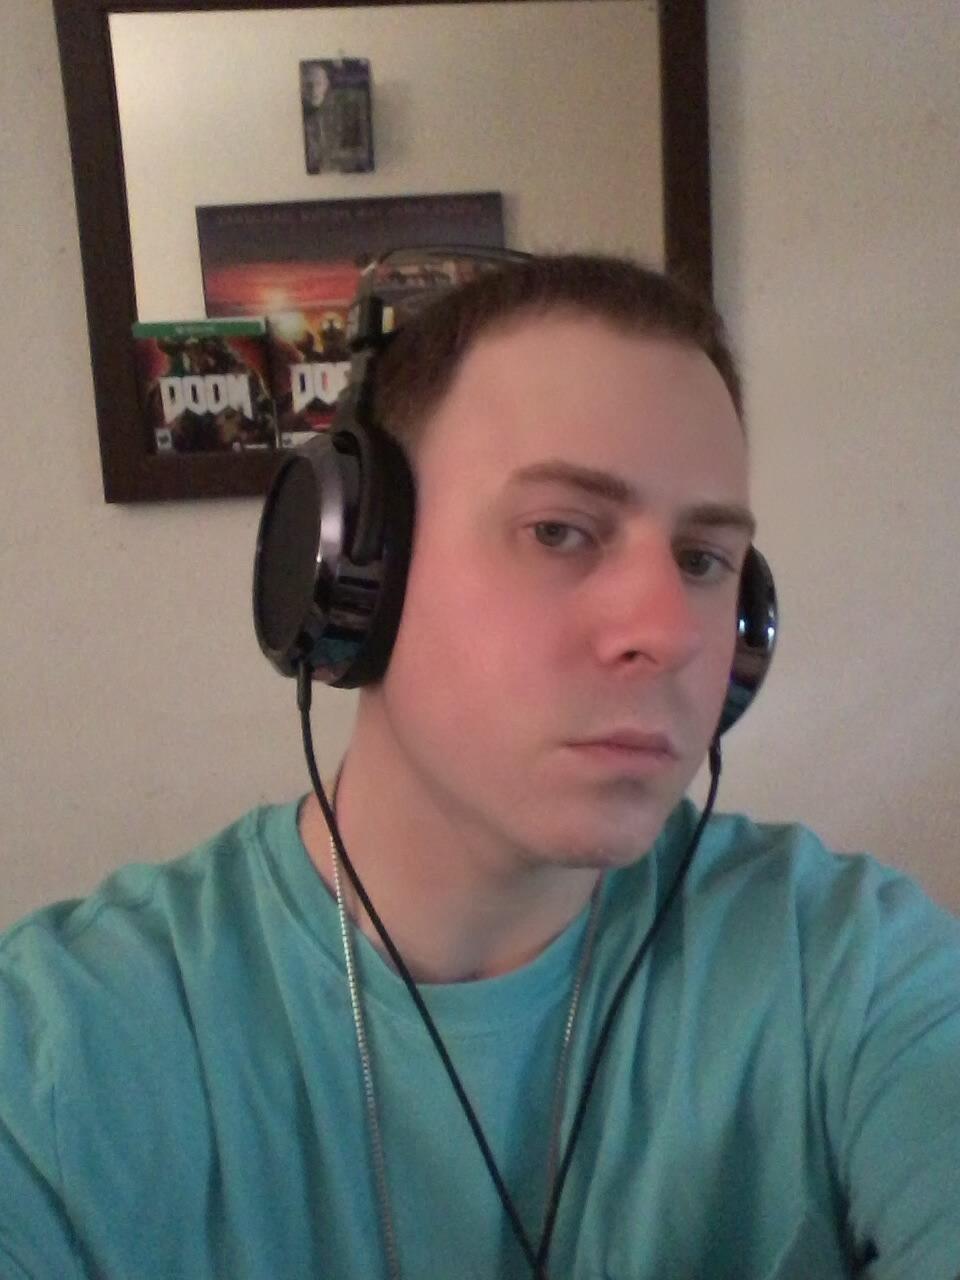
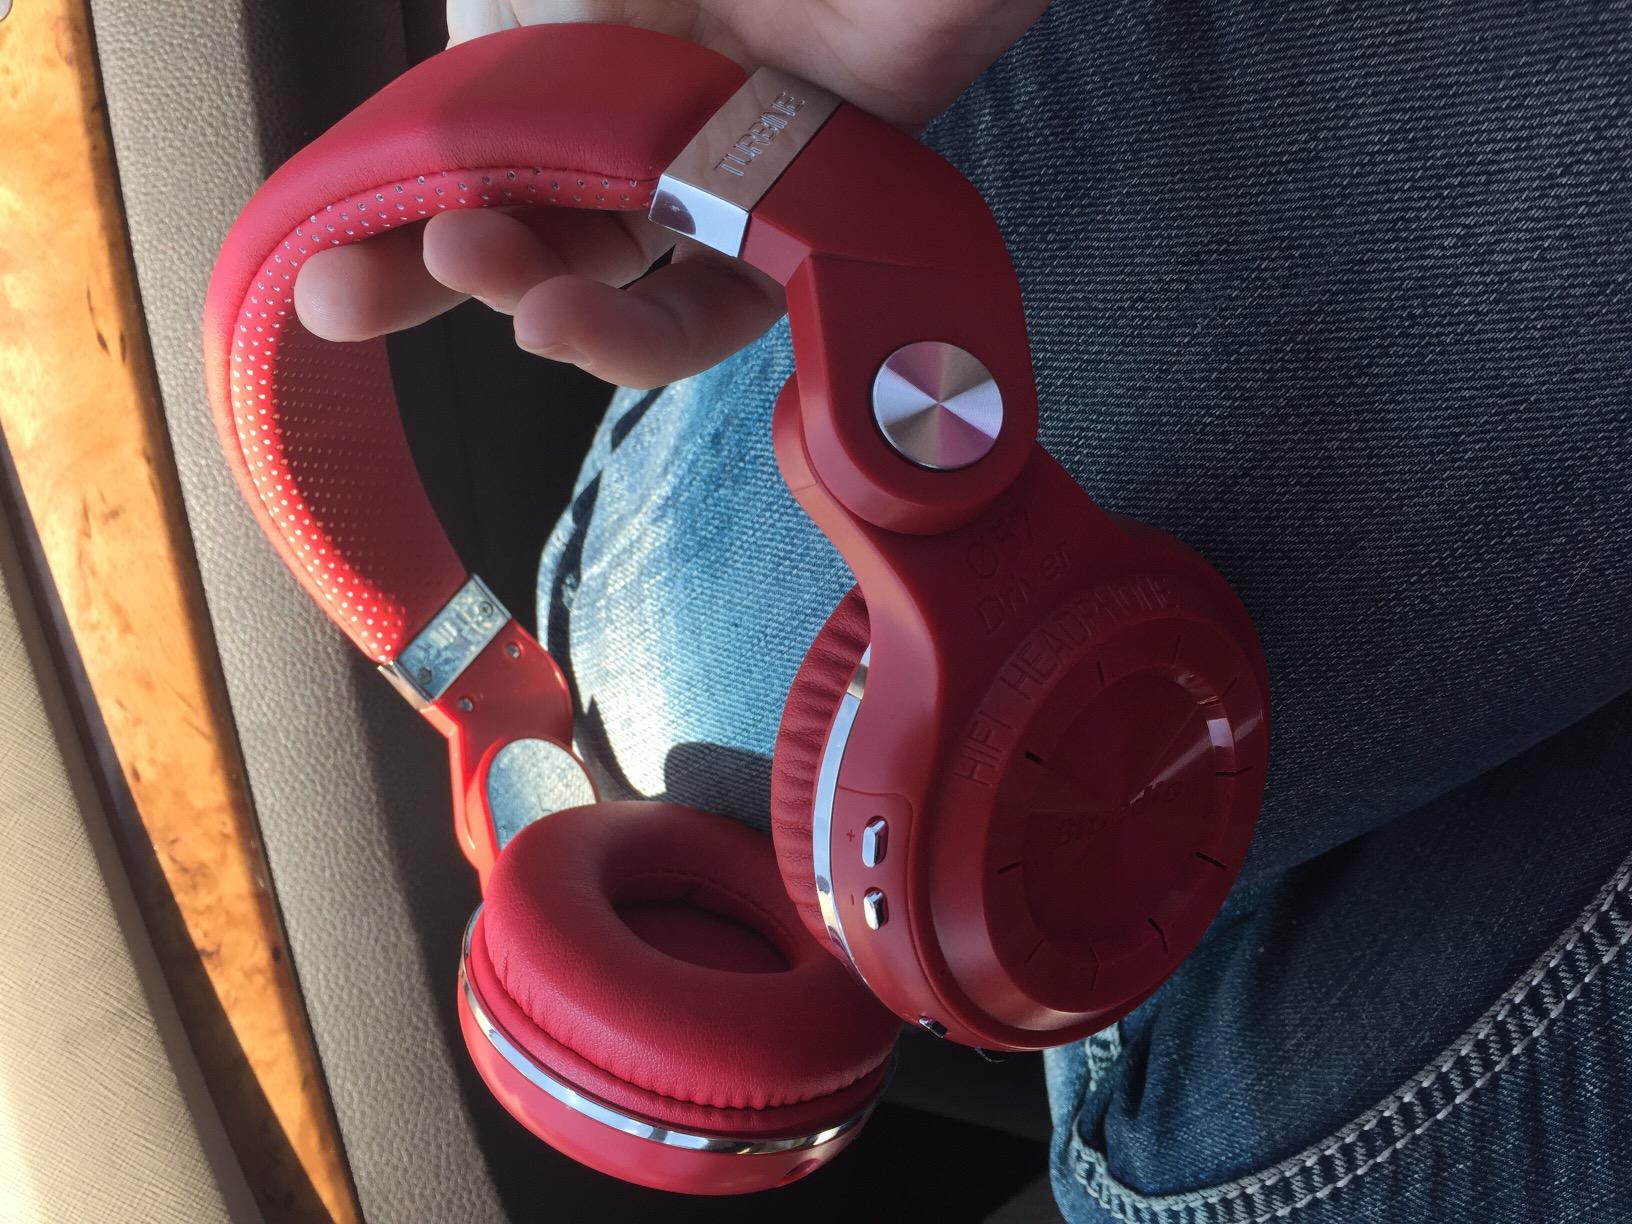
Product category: headphones
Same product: no